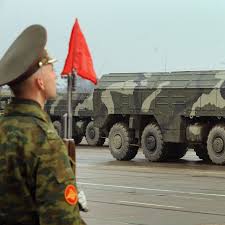
Label: Iskander